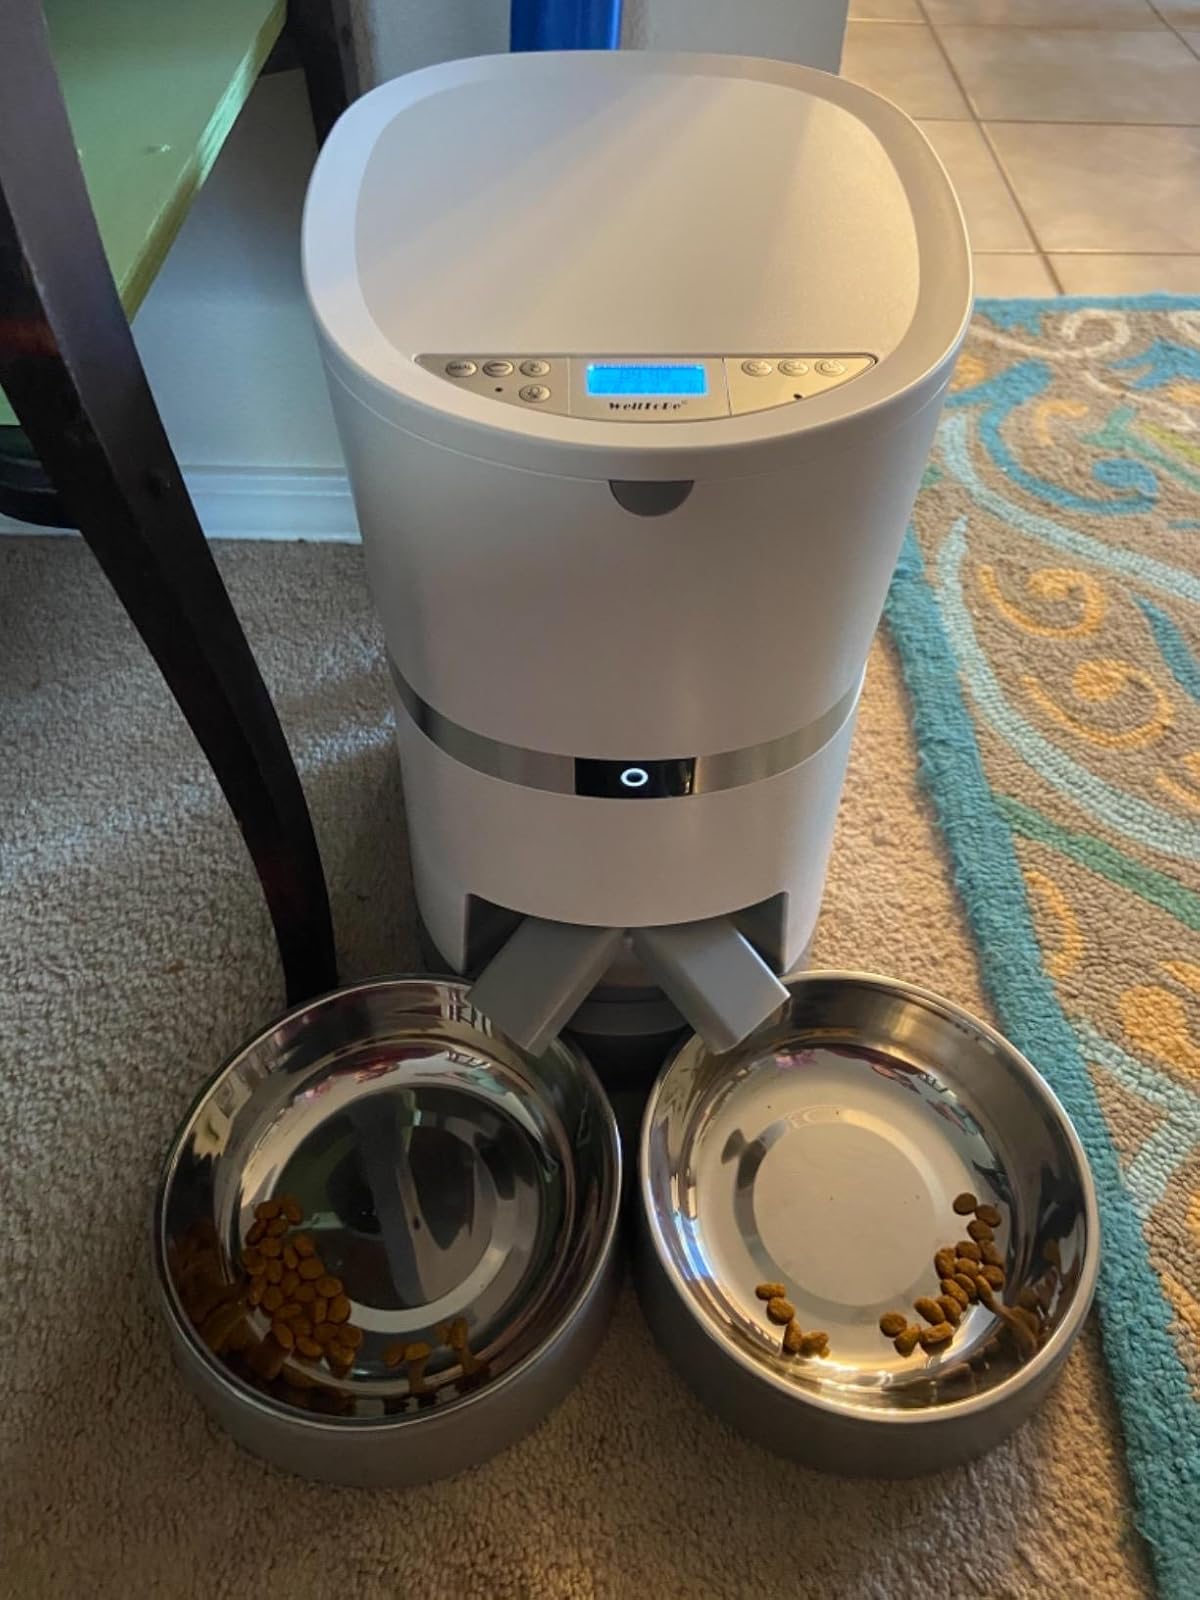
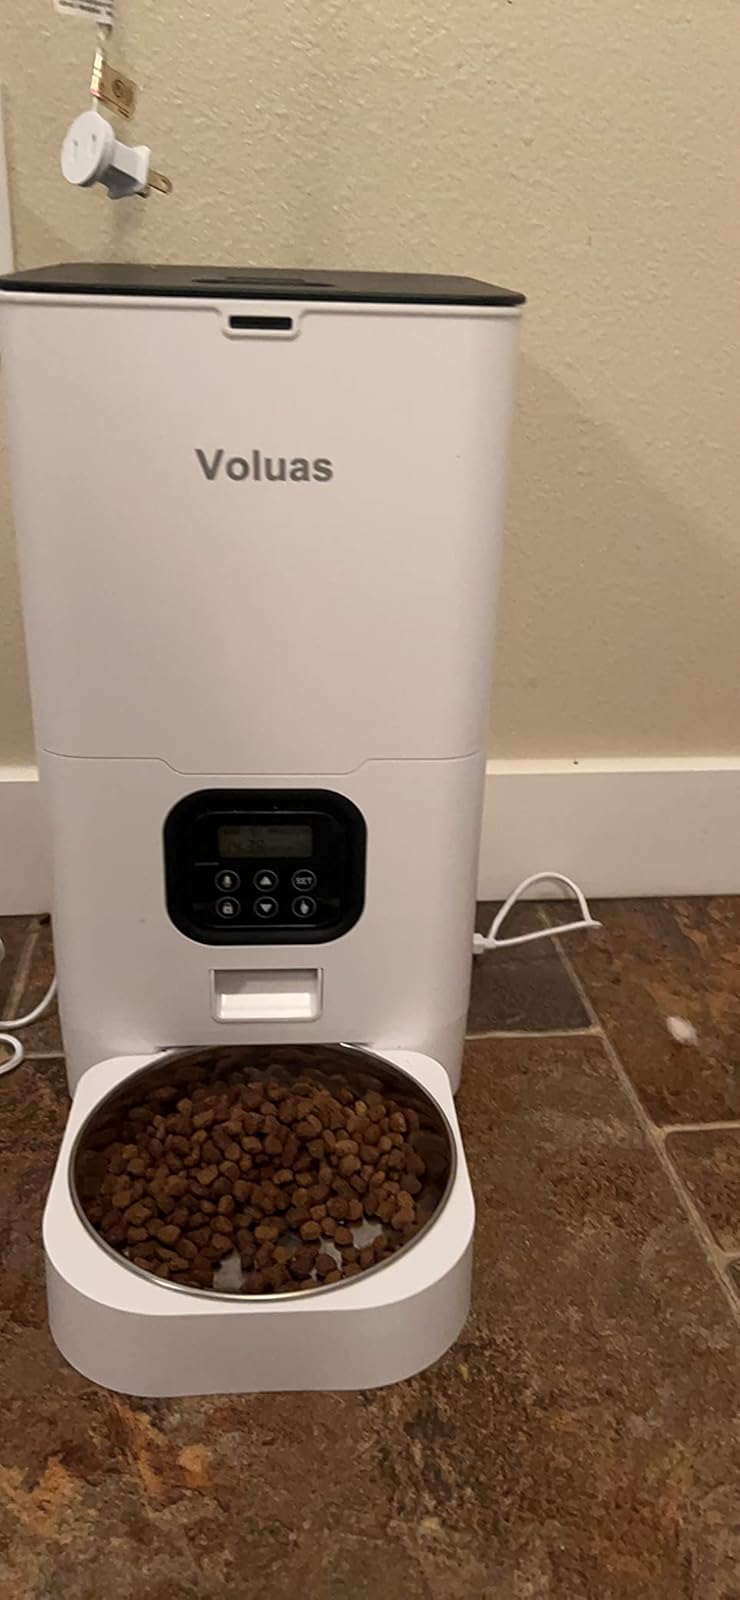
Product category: items_feeder
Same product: no